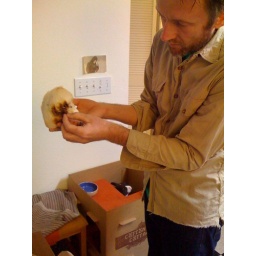
he found this lions mane mushroom in an oak tree in berkely. which he made us for dinner.